Apayao

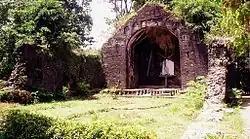
Ruins of Pudtol Church, built in 1684 by the Dominicans and abandoned in 1815

The Spanish authorities were then able to establish in Cagayan the "comandancias" of Apayao and Cabugaoan in 1891, which covered the western and eastern portions of what is now Apayao. The "comandancia"s, however, failed to bring total control and the Spanish government only maintained a loose hold over the area.